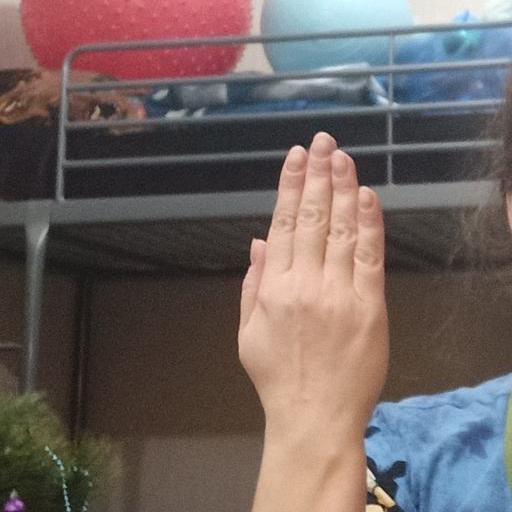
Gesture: stop_inverted